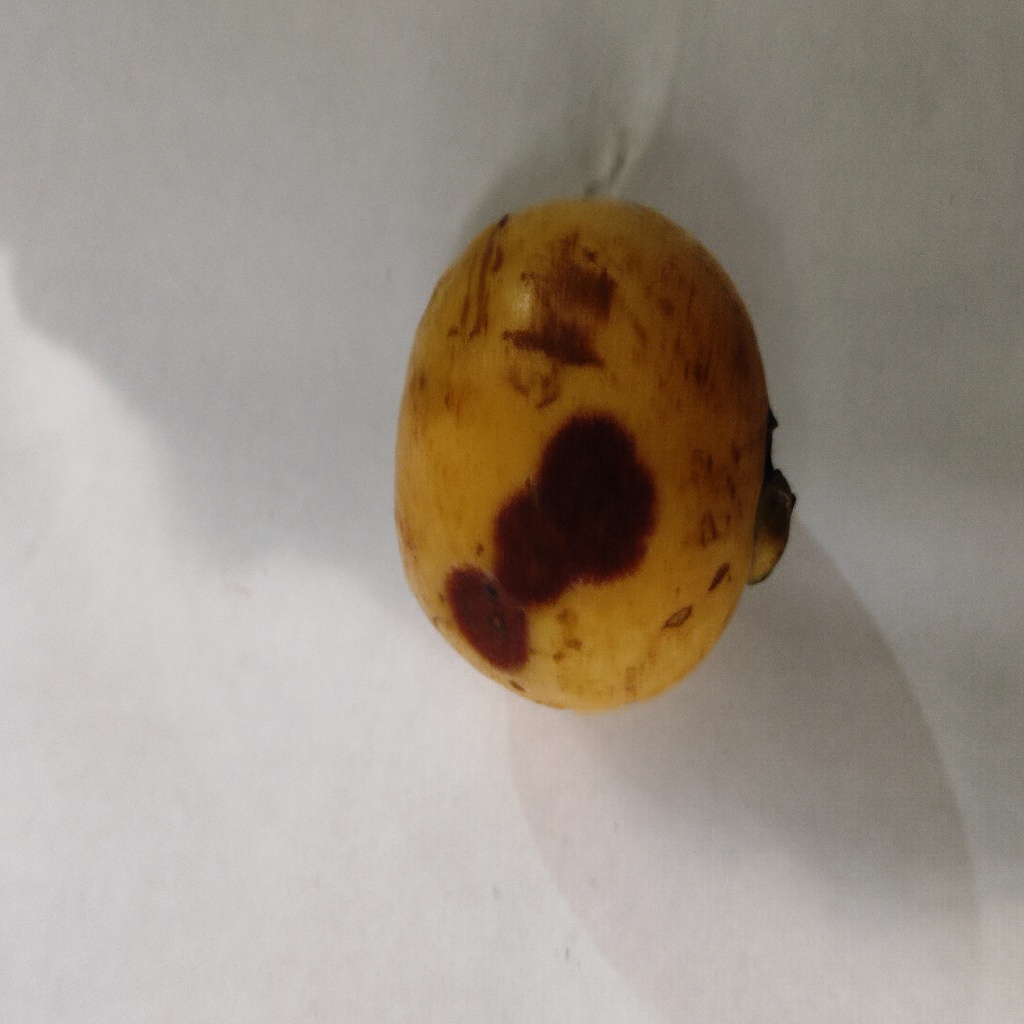
Crop: guava
Quality class: Defect